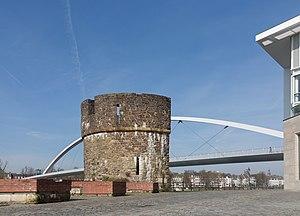
Maastricht est une ville des Pays-Bas, située dans le sud de la province du Limbourg dont elle est le chef-lieu. Anciennement, en français, la ville était appelée Maëstricht ou Maestricht et, en espagnol, Mastrique.